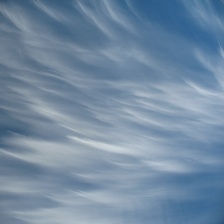
Cloud type: Cirrostratus